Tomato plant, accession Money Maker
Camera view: bottom (45 deg); turntable rotation: 270 degrees
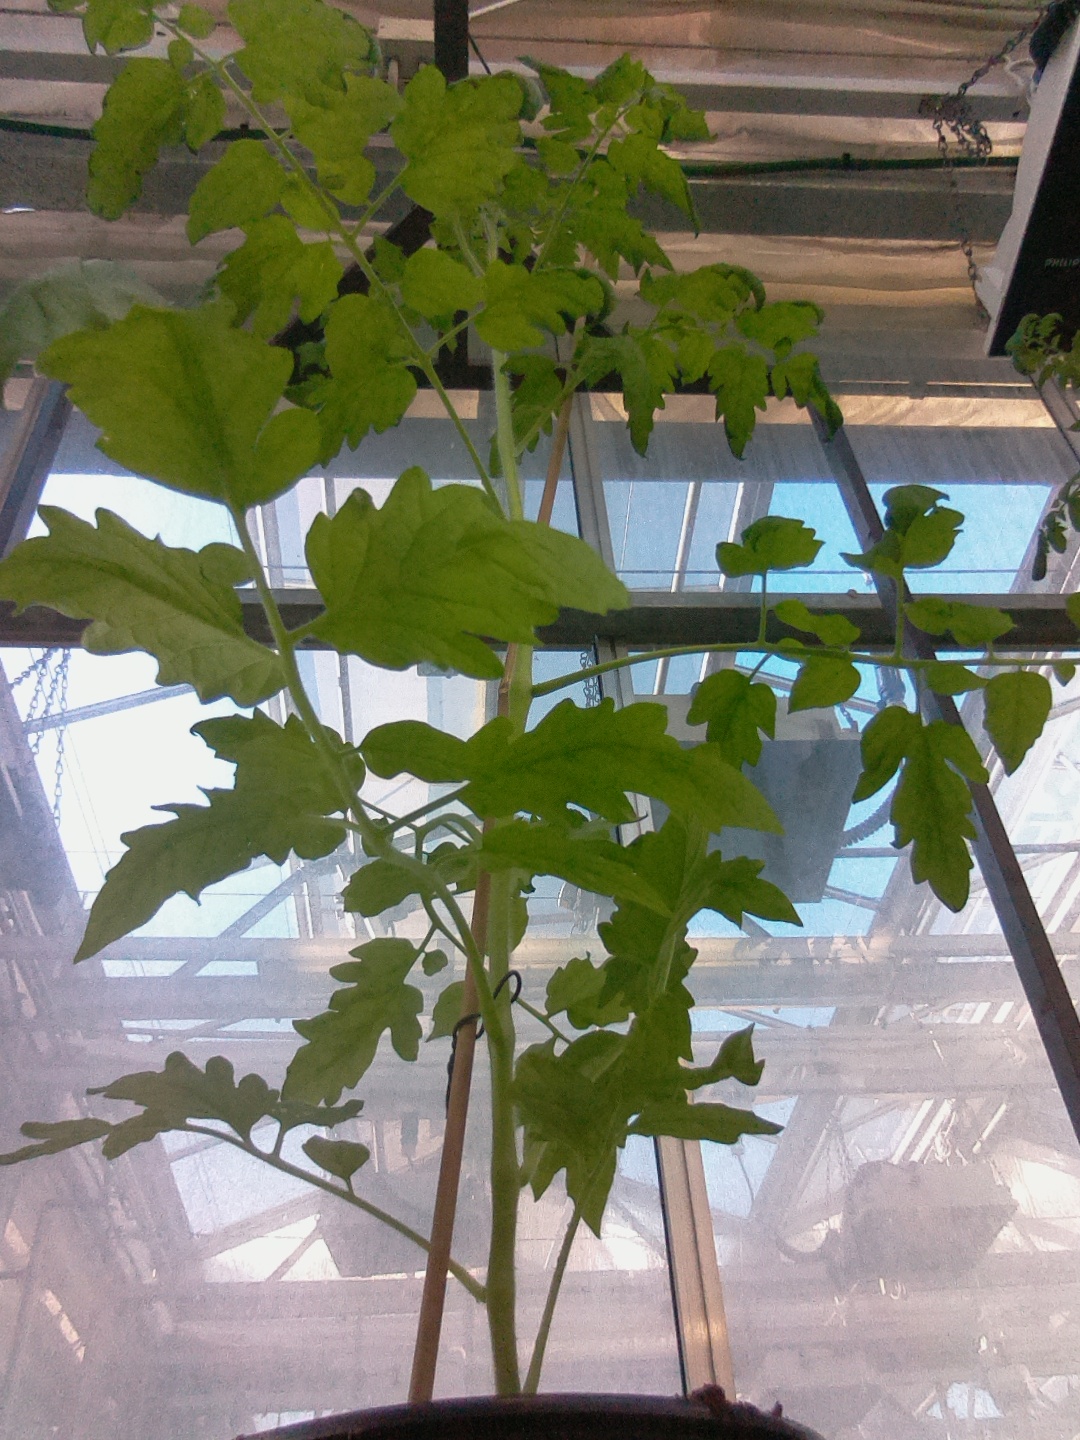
BBCH growth stage 16: 12 of true leaves visible